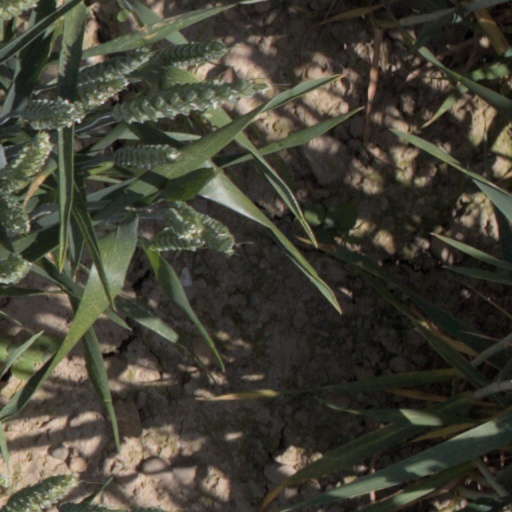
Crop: wheat